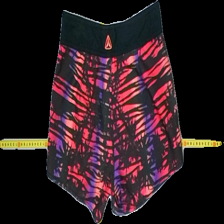
View: back
Type: Shorts
Category: Ladies
Brand: Not in the list
Brand text on label: Firefly
Colors: Black, Purple, Orange, Pink, Multicolor
Material: 100% polyester
Pattern: Other
Cut: C-collar
Size: XS
Season: Summer
Price range: 100-150
Recommended usage: Reuse
Comment: size 32